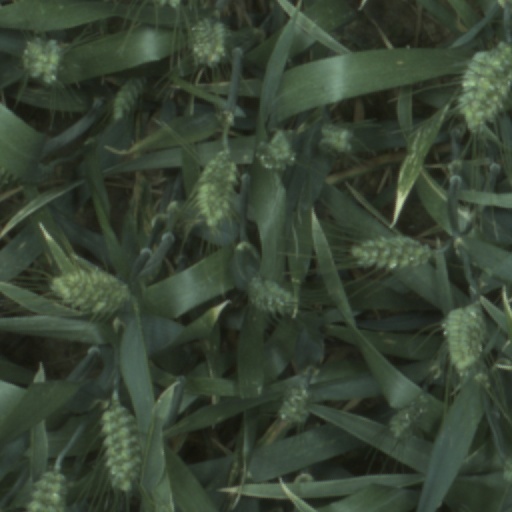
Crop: wheat